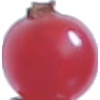
Label: Redcurrant 1